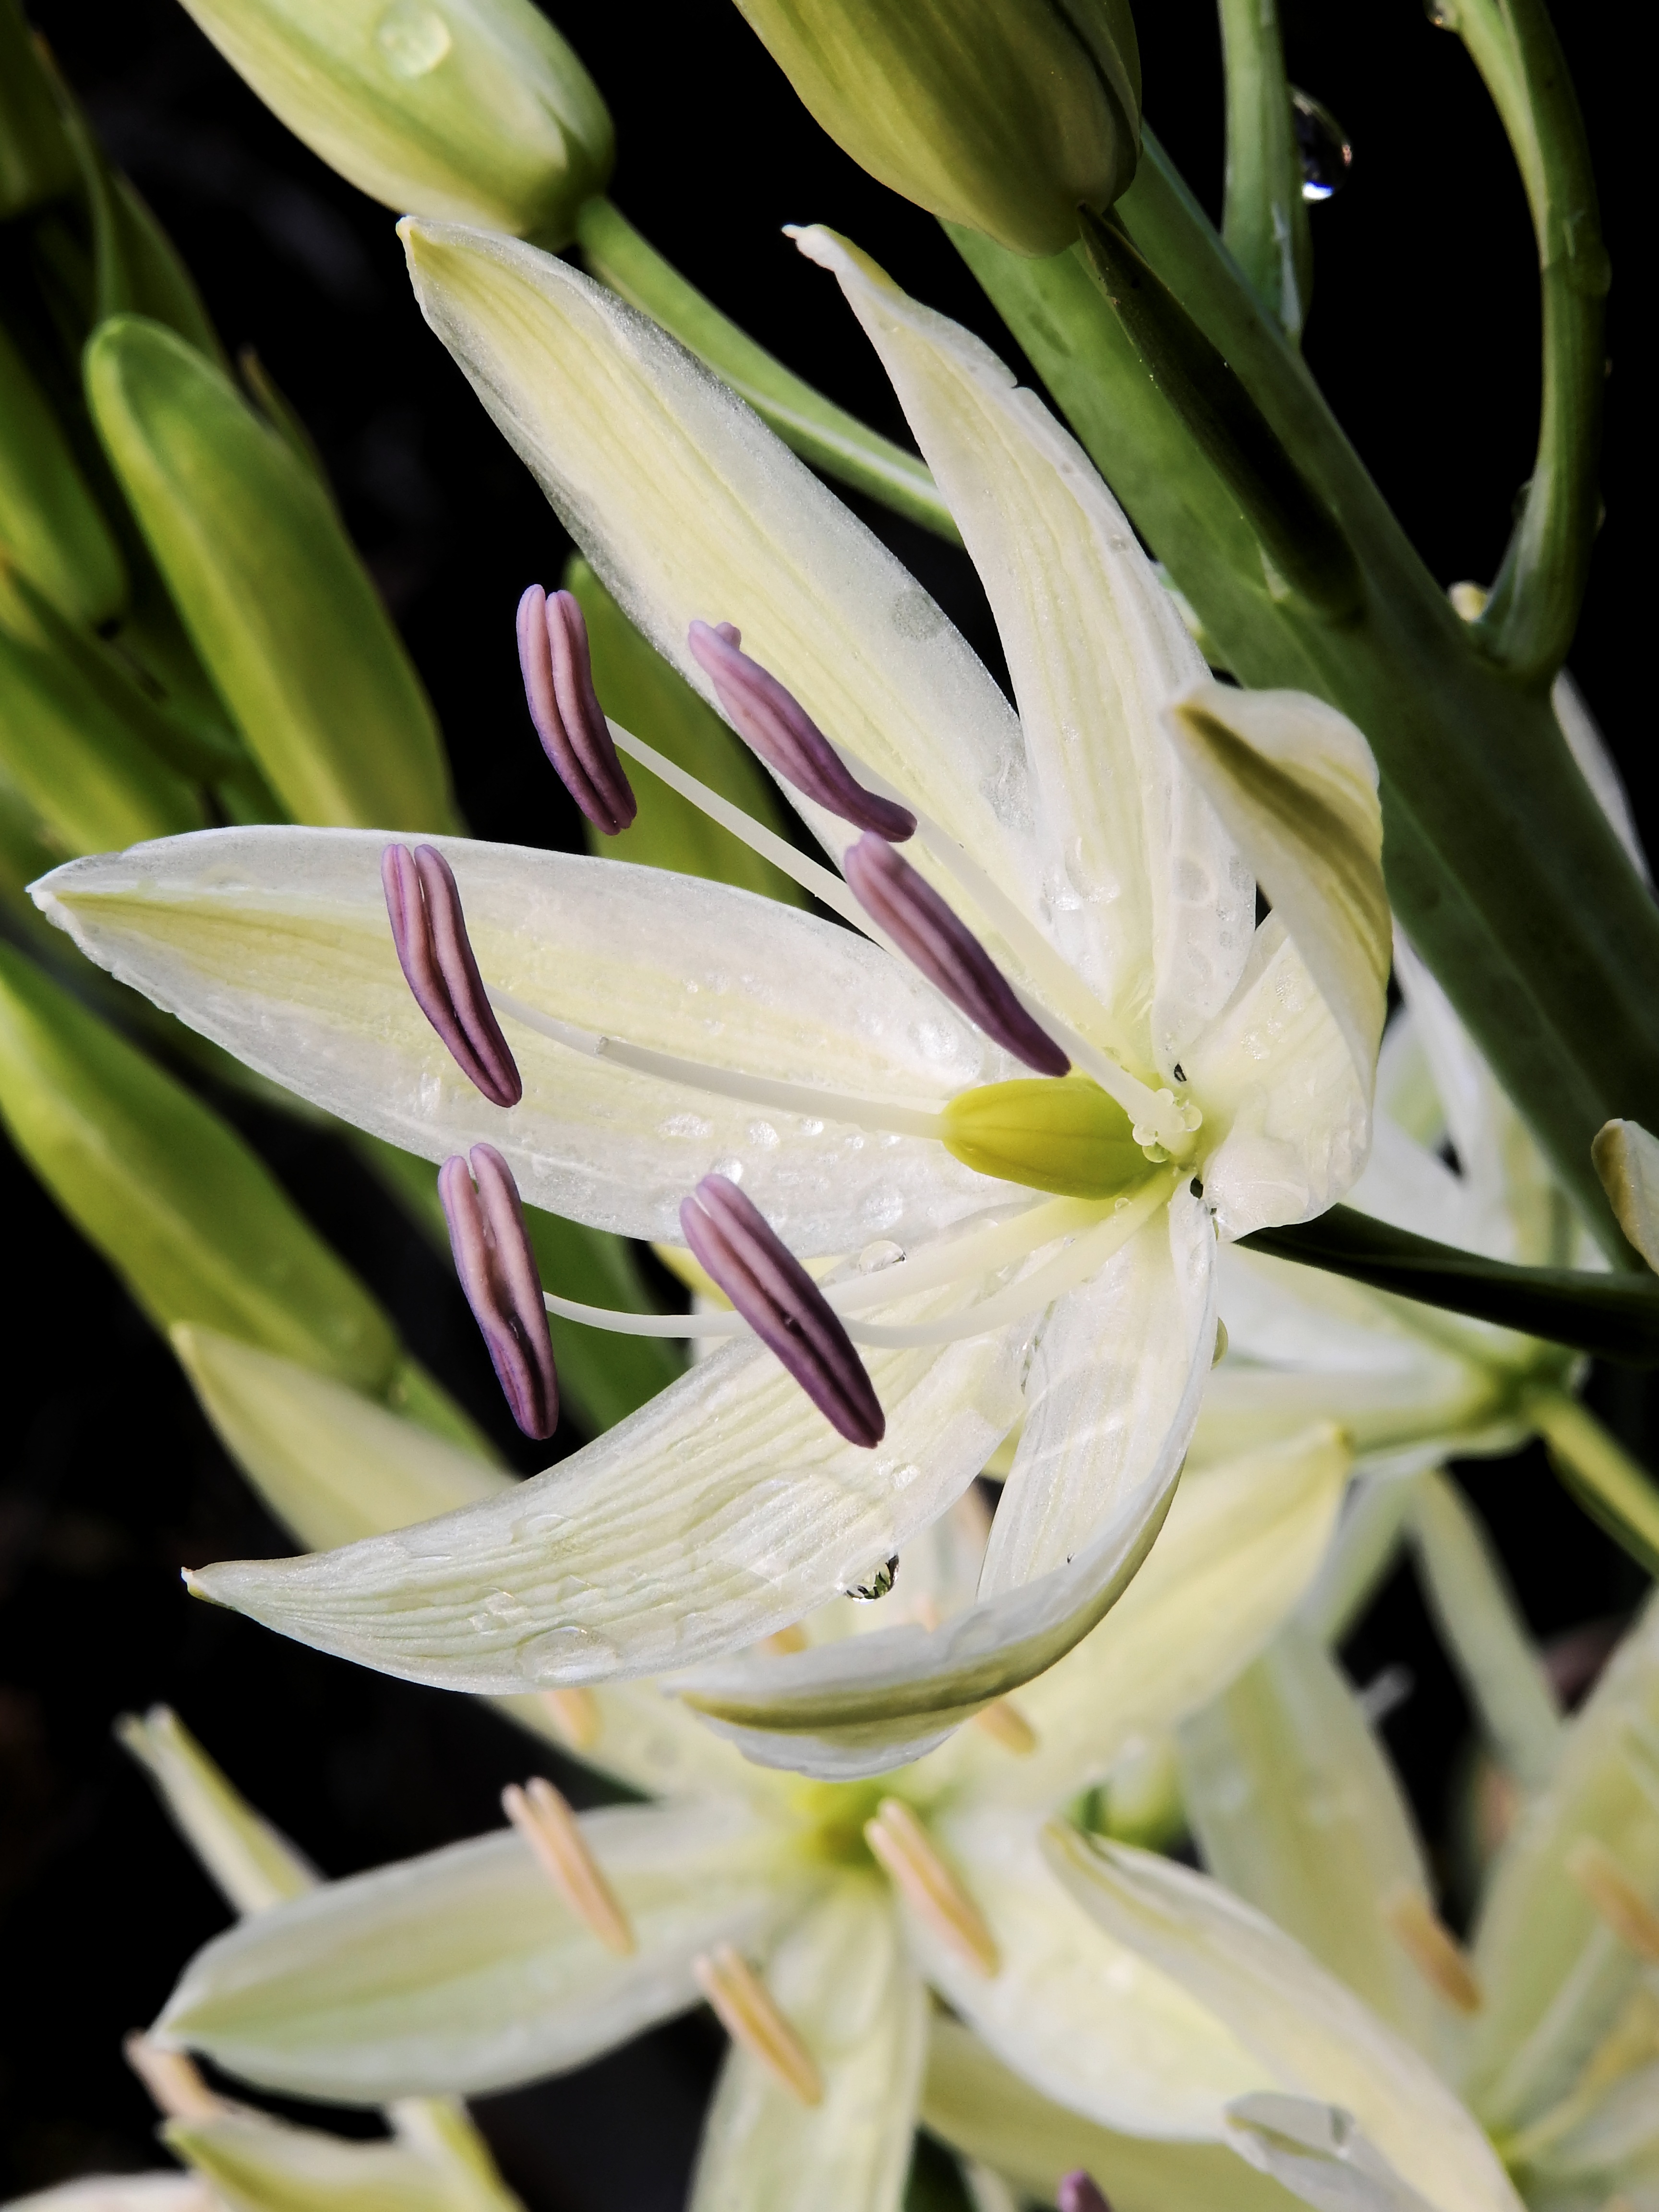
nature, blossom, plant, white, flower, bloom, summer, spring, green, botany, garden, close, flora, close up, lily, macro photography, flowering plant, plant stem, land plant